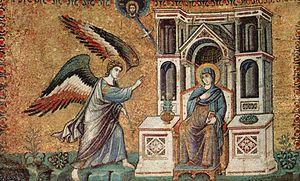
1203 : réalisation des deux gardiens de la porte sud du grand temple de Tōdai-ji du sculpteur Unkei, au Japon. Ces figures monumentales sont caractérisées par une grande expressivité des visages et des postures.